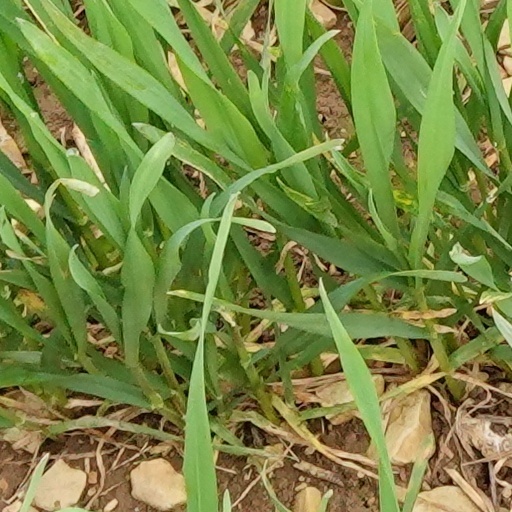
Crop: wheat